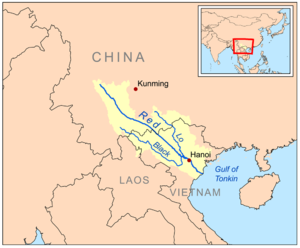
L’opération Brochet était une opération militaire française durant la guerre d'Indochine, entre août et octobre 1953. 18 bataillons combinés de troupes françaises et vietnamiennes ont attaqué les 42ᵉ et 50ᵉ régiment Viet Minh, dans des combats aux confins méridionaux du delta du Fleuve Rouge près du Tonkin dans le nord du Viêt Nam.